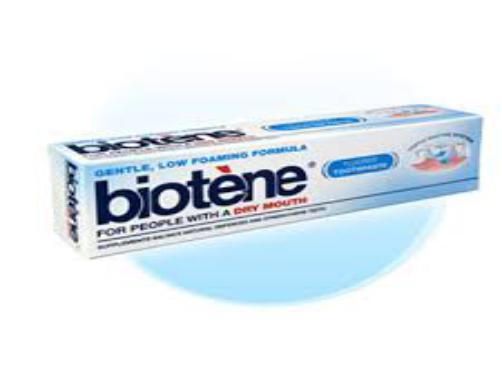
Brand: biotene
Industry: Medical